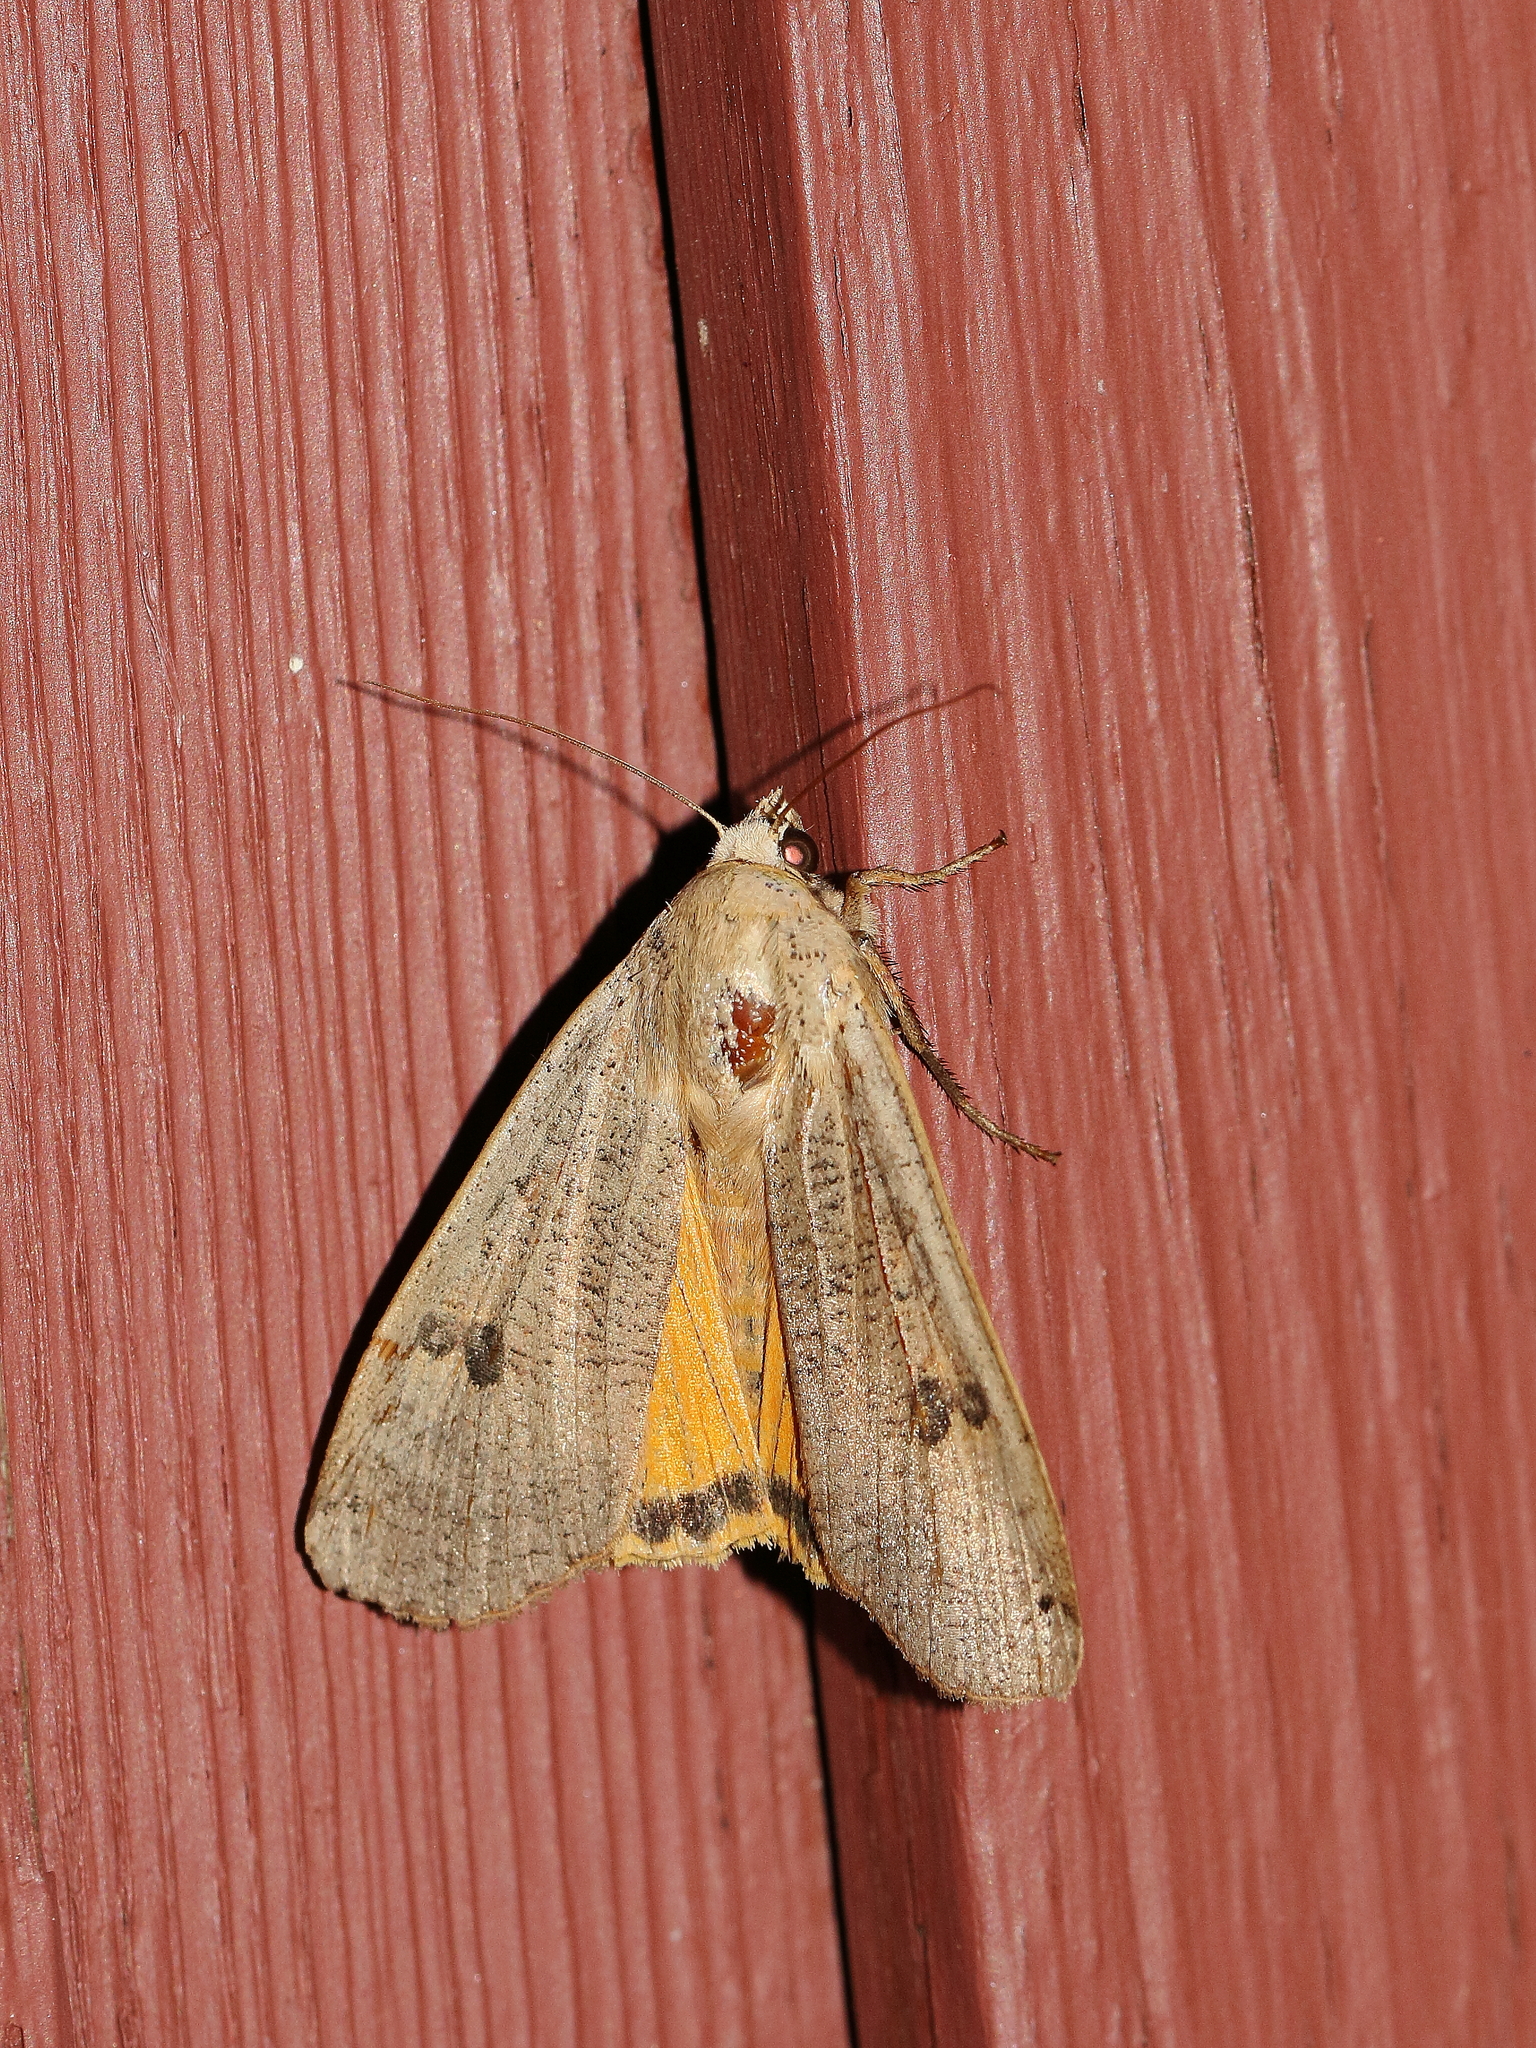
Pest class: cutworms